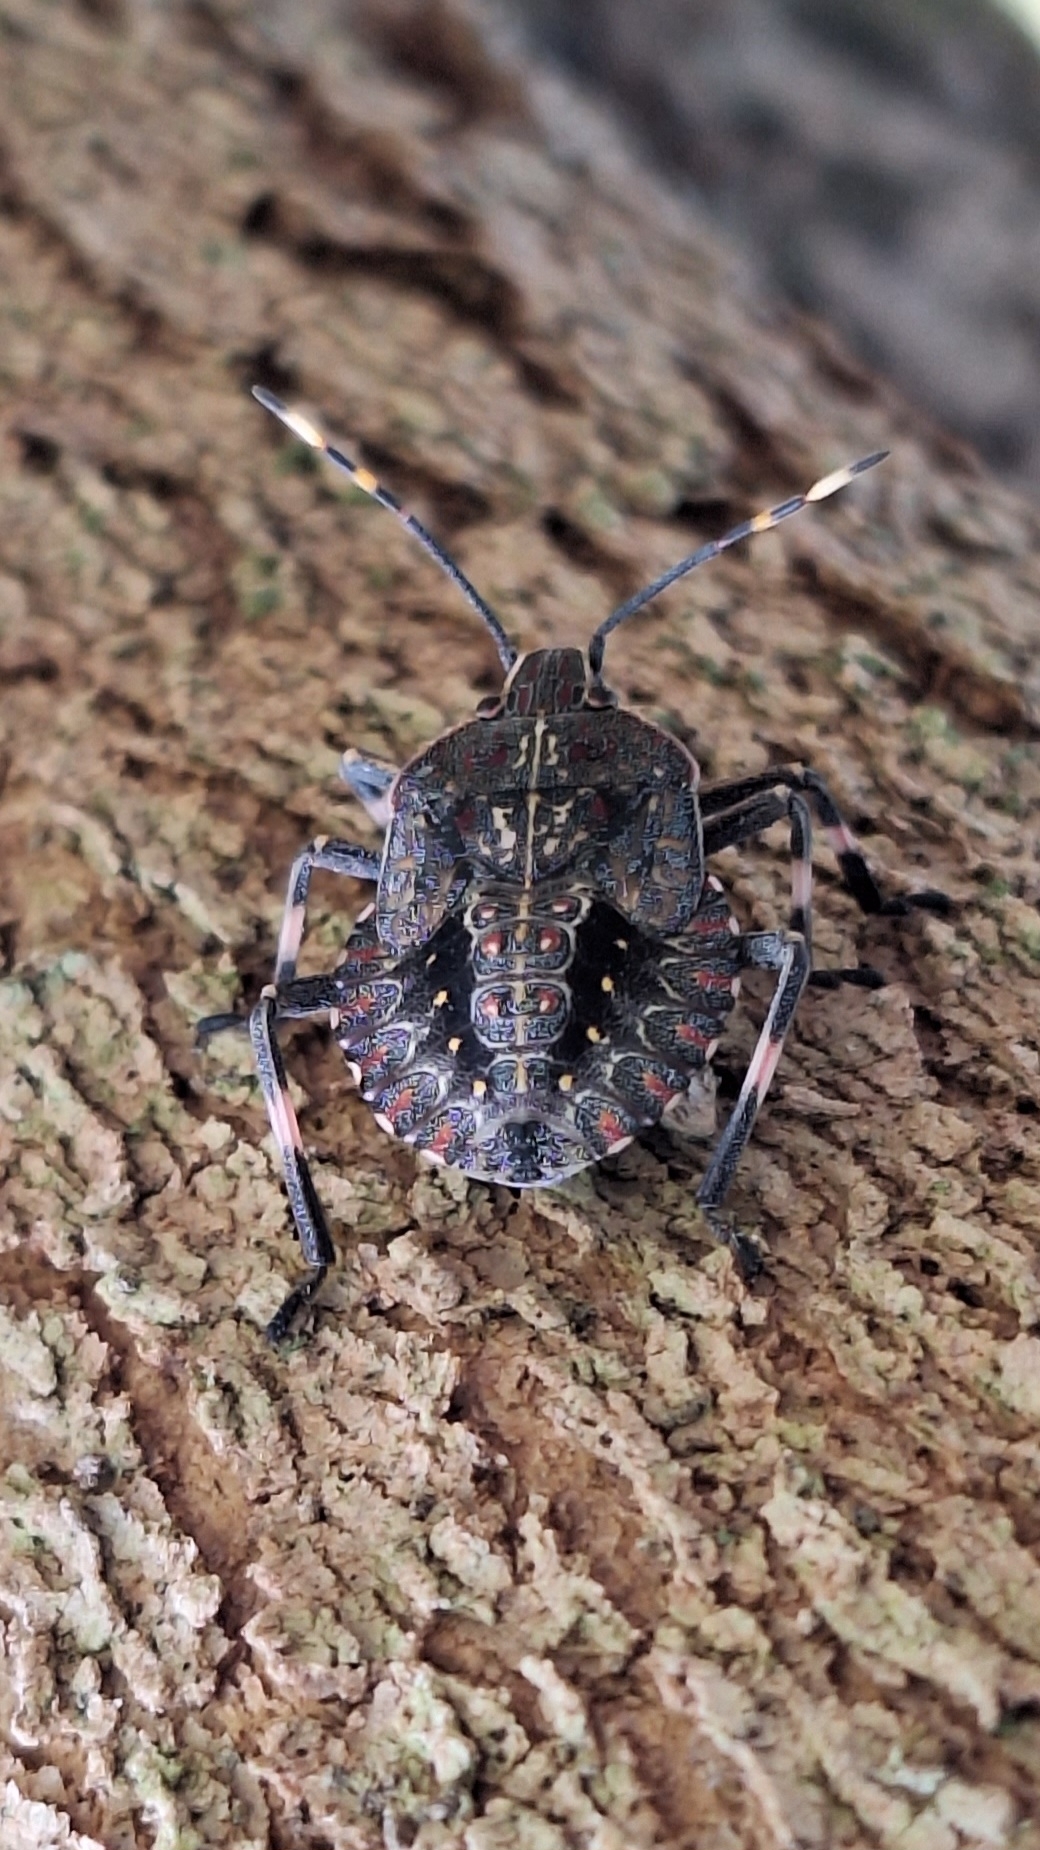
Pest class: stink_bug